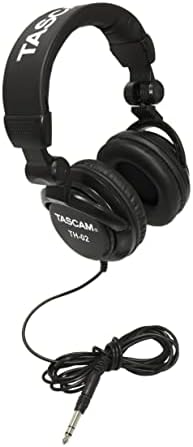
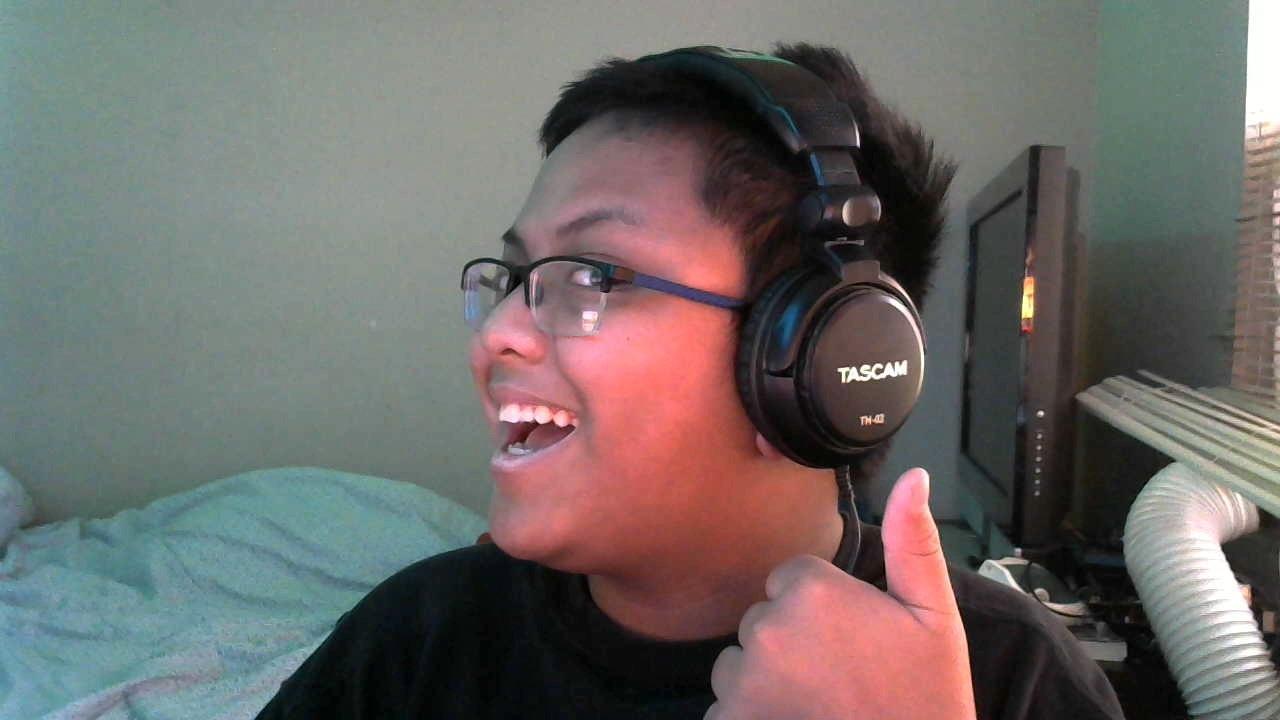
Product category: headphones
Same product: yes